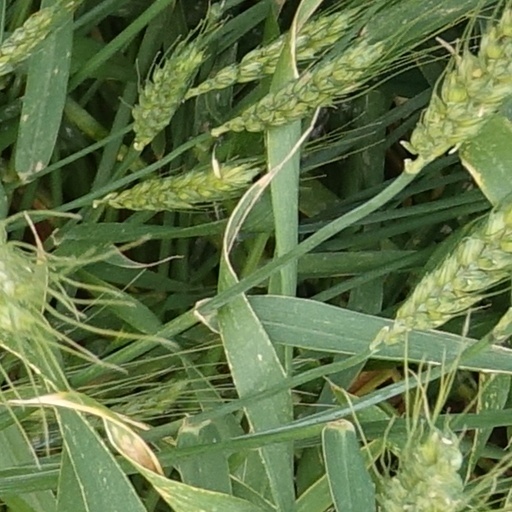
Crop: wheat